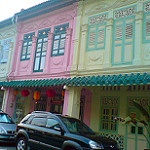
Label: buildings